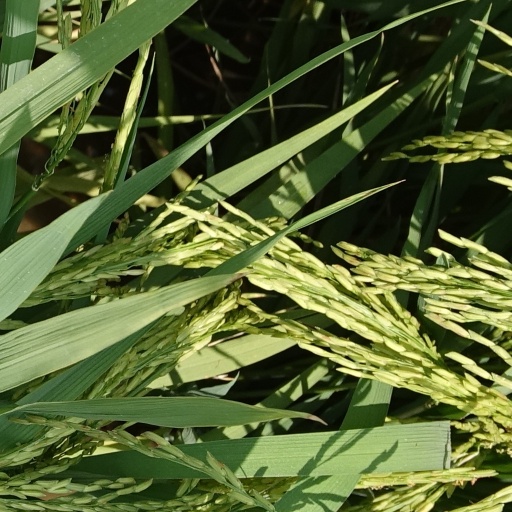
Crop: rice